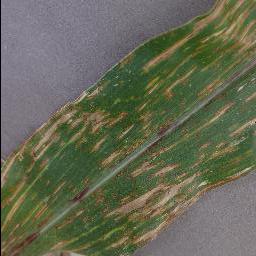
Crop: corn
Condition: (maize)_cercospora_spot_gray_spot